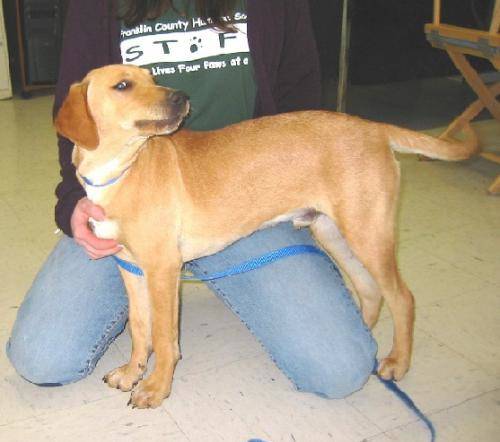
Label: dog